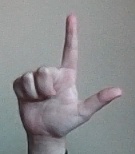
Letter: laam